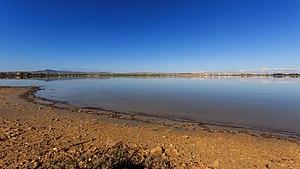
Cet article recense les zones humides de Chypre concernées par la convention de Ramsar.